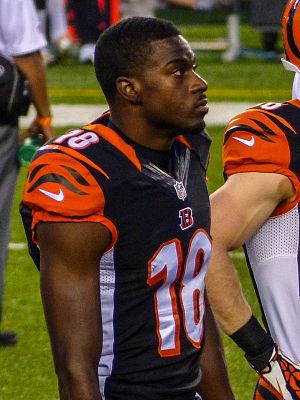
Adriel Jeremiah « A. J. » Green, né le 31 juillet 1988, est un joueur américain de football américain évoluant au poste de wide receiver.